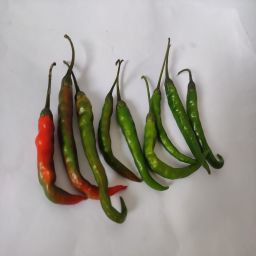
Crop: Chile Pepper
Quality: Ripe